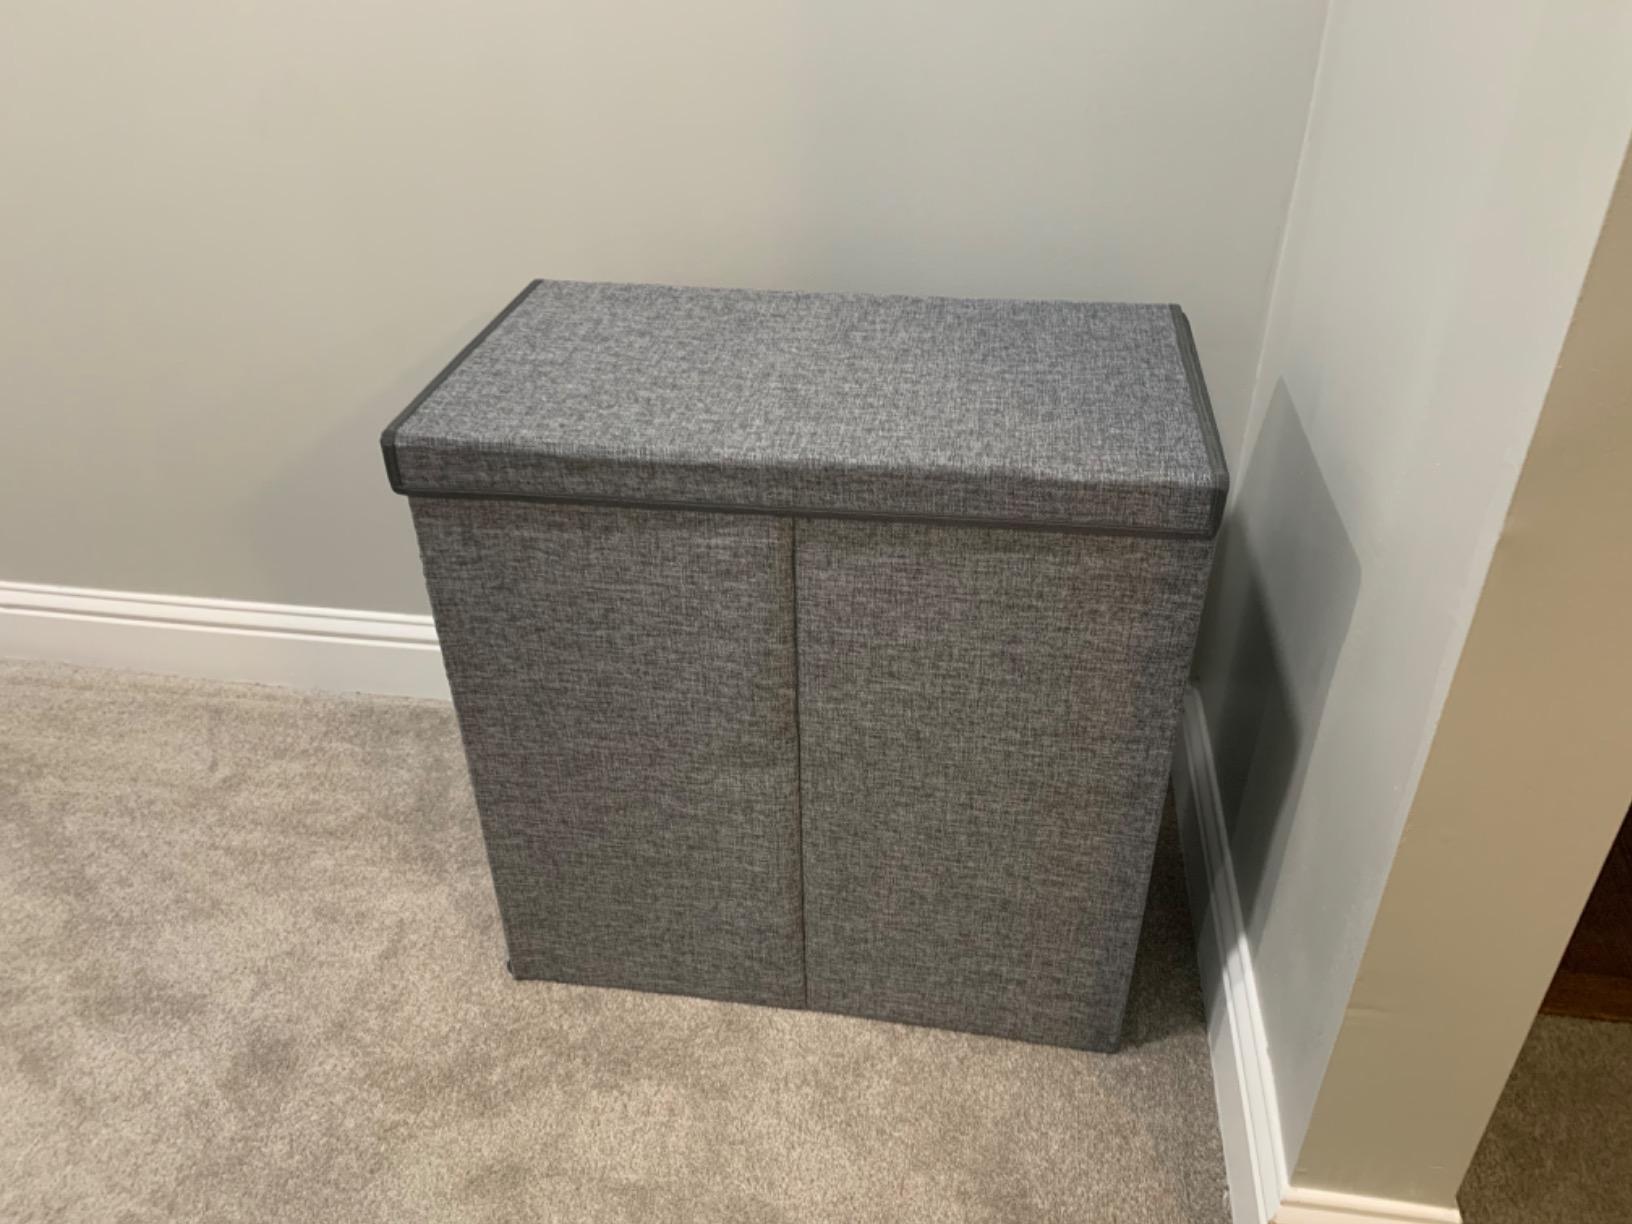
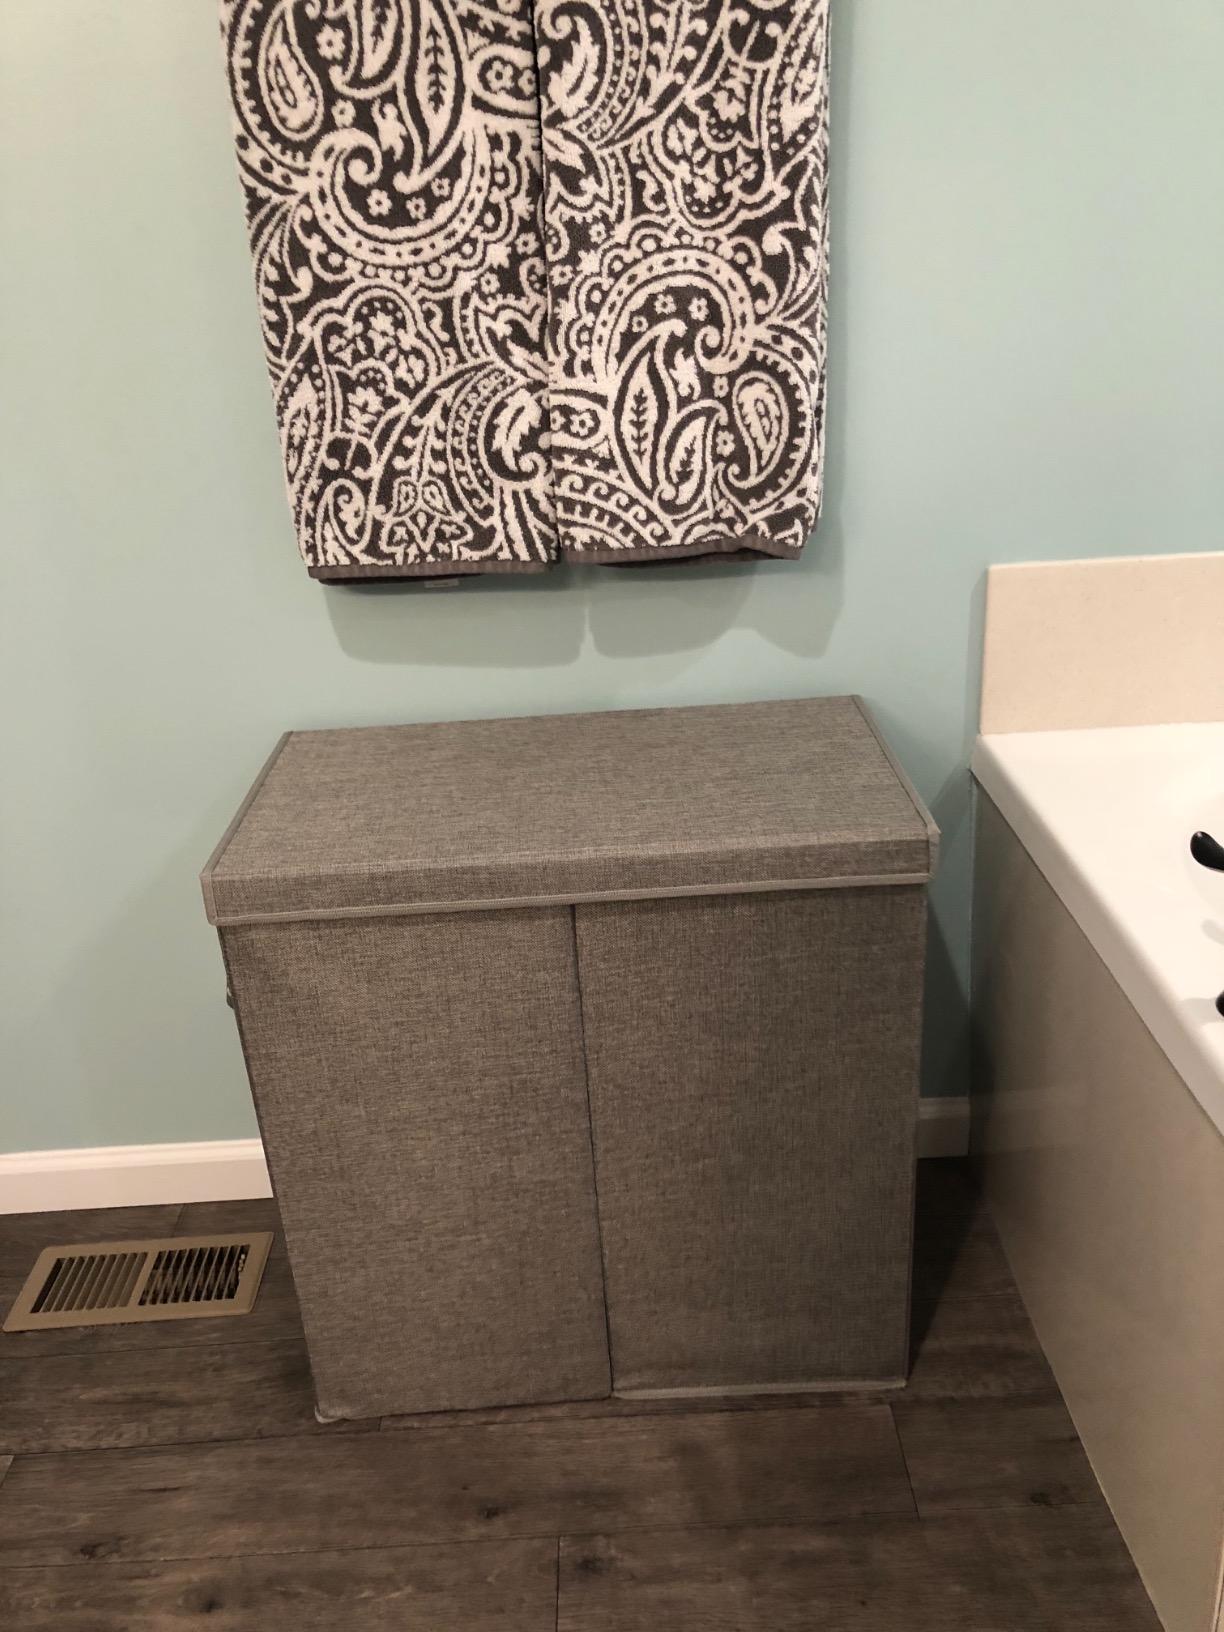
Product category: items_hamper
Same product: yes